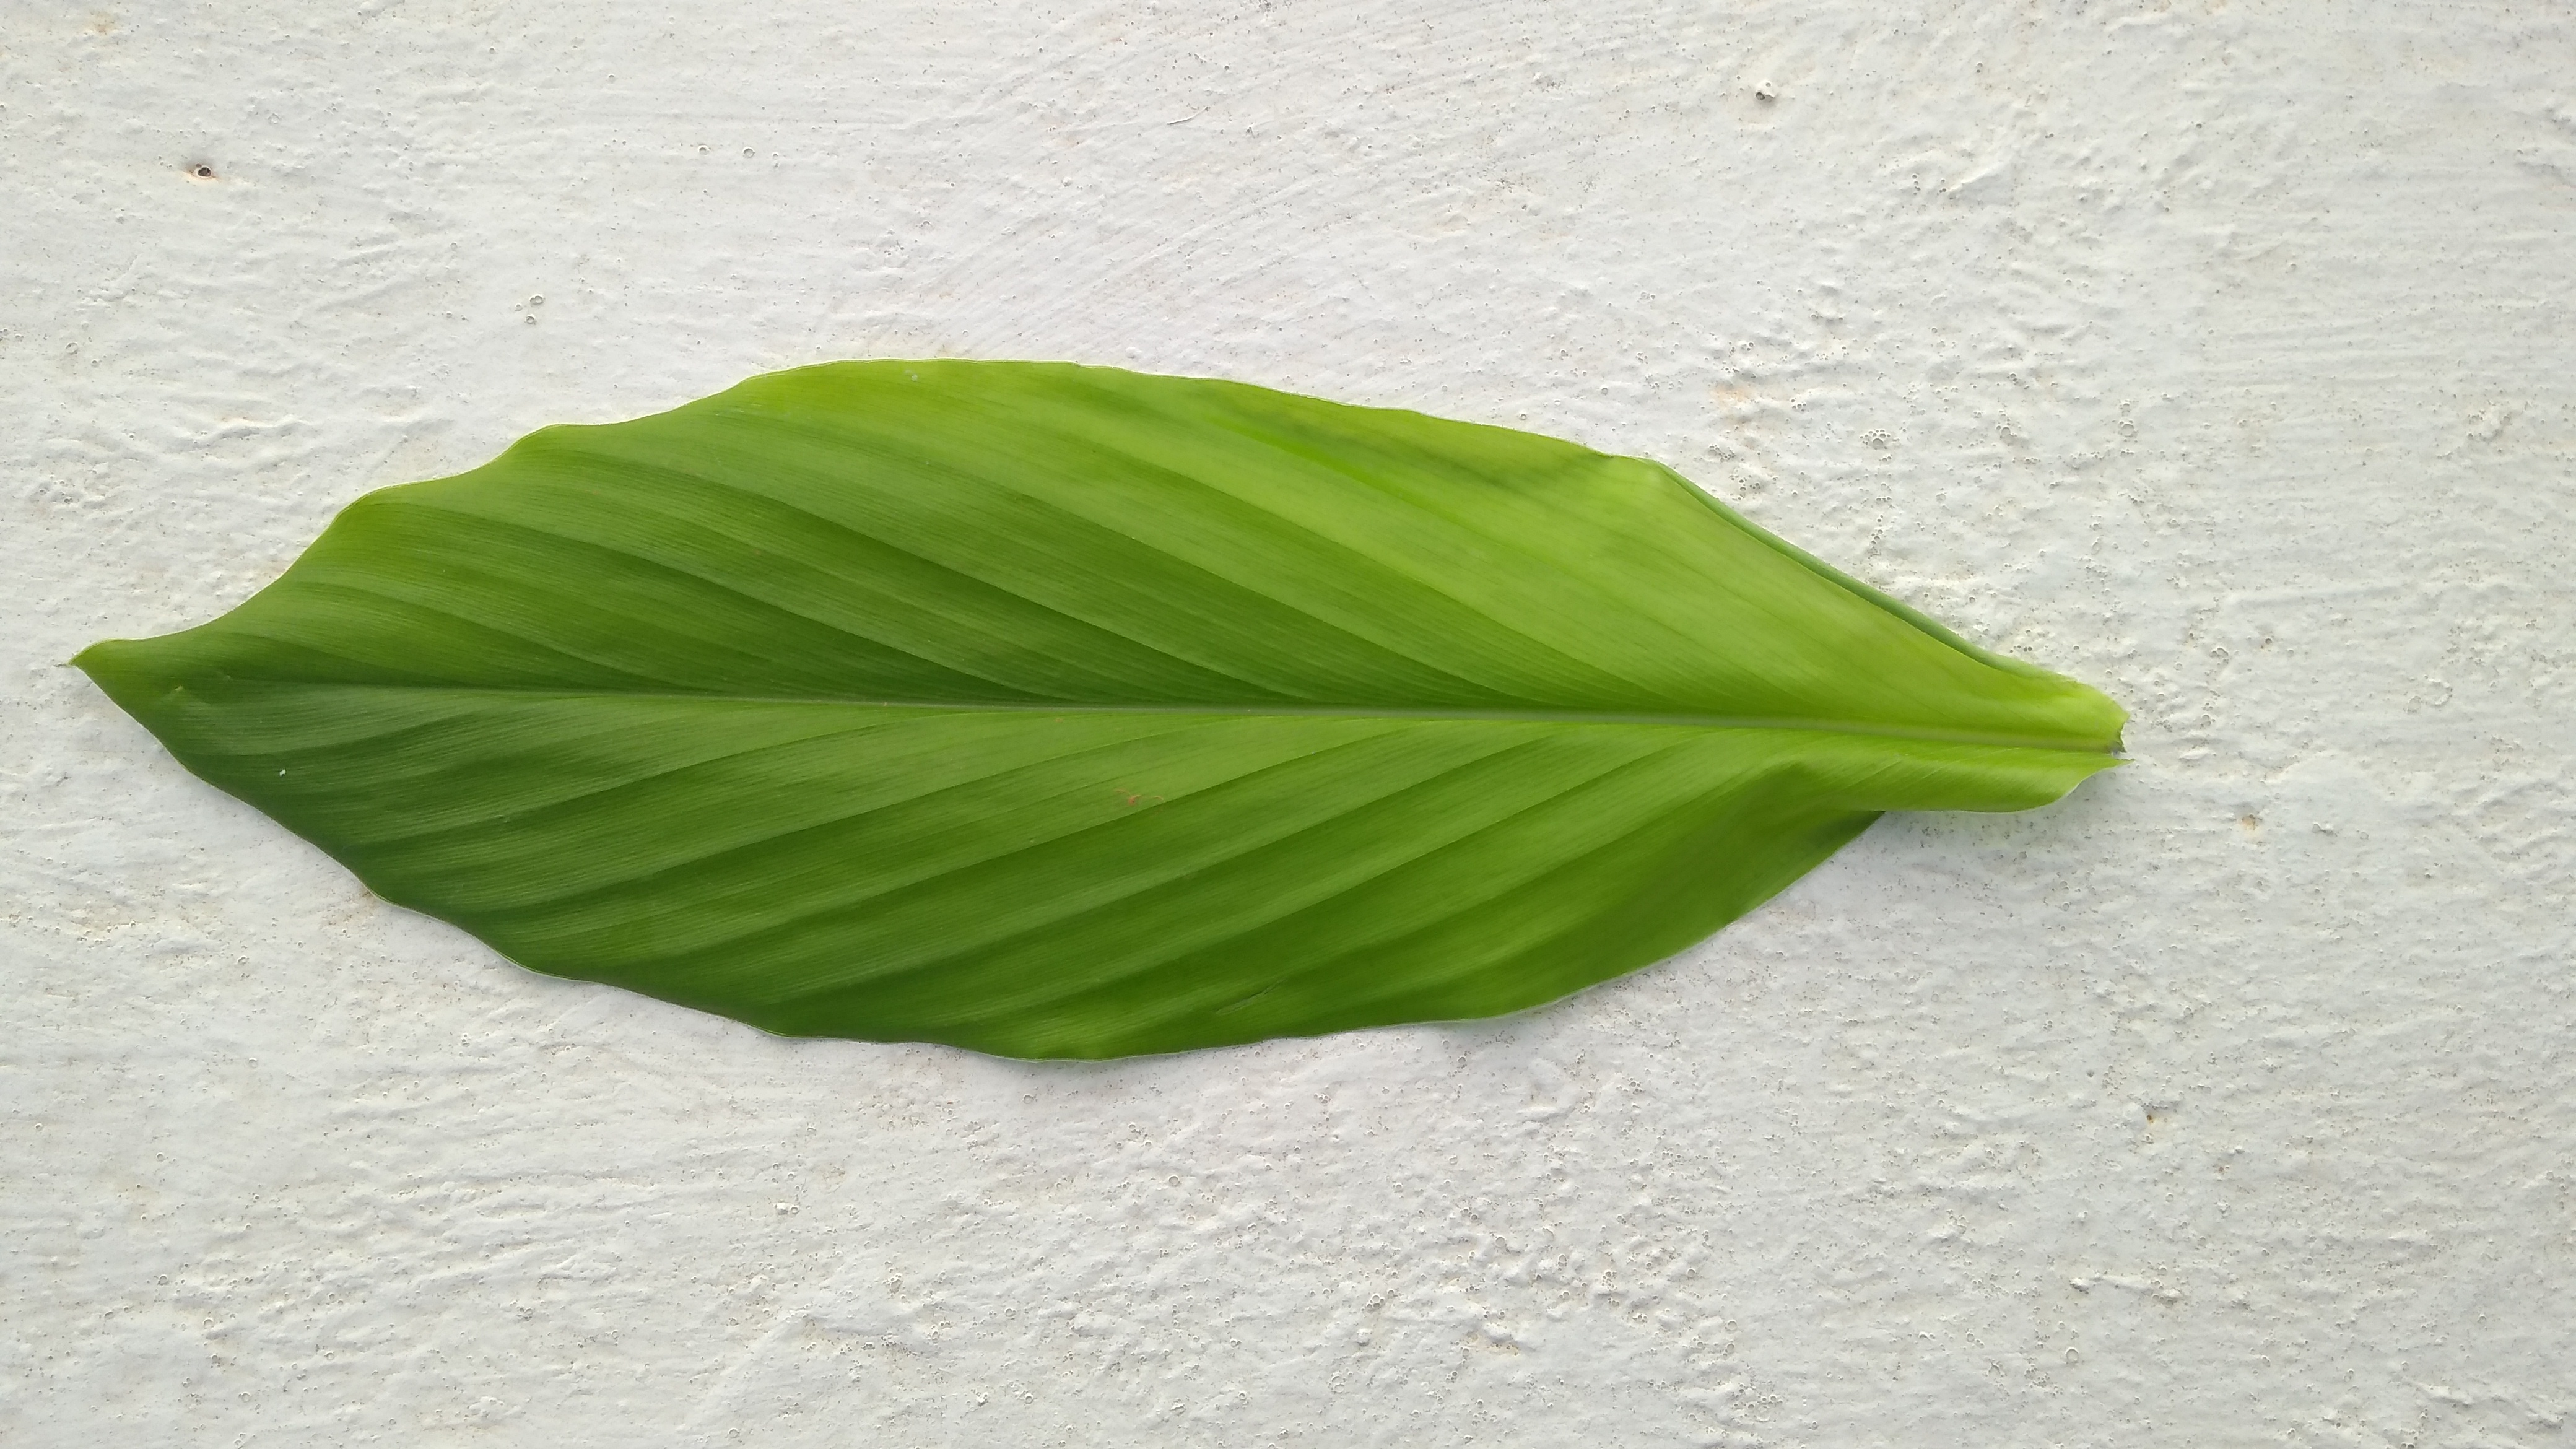
Plant: Turmeric